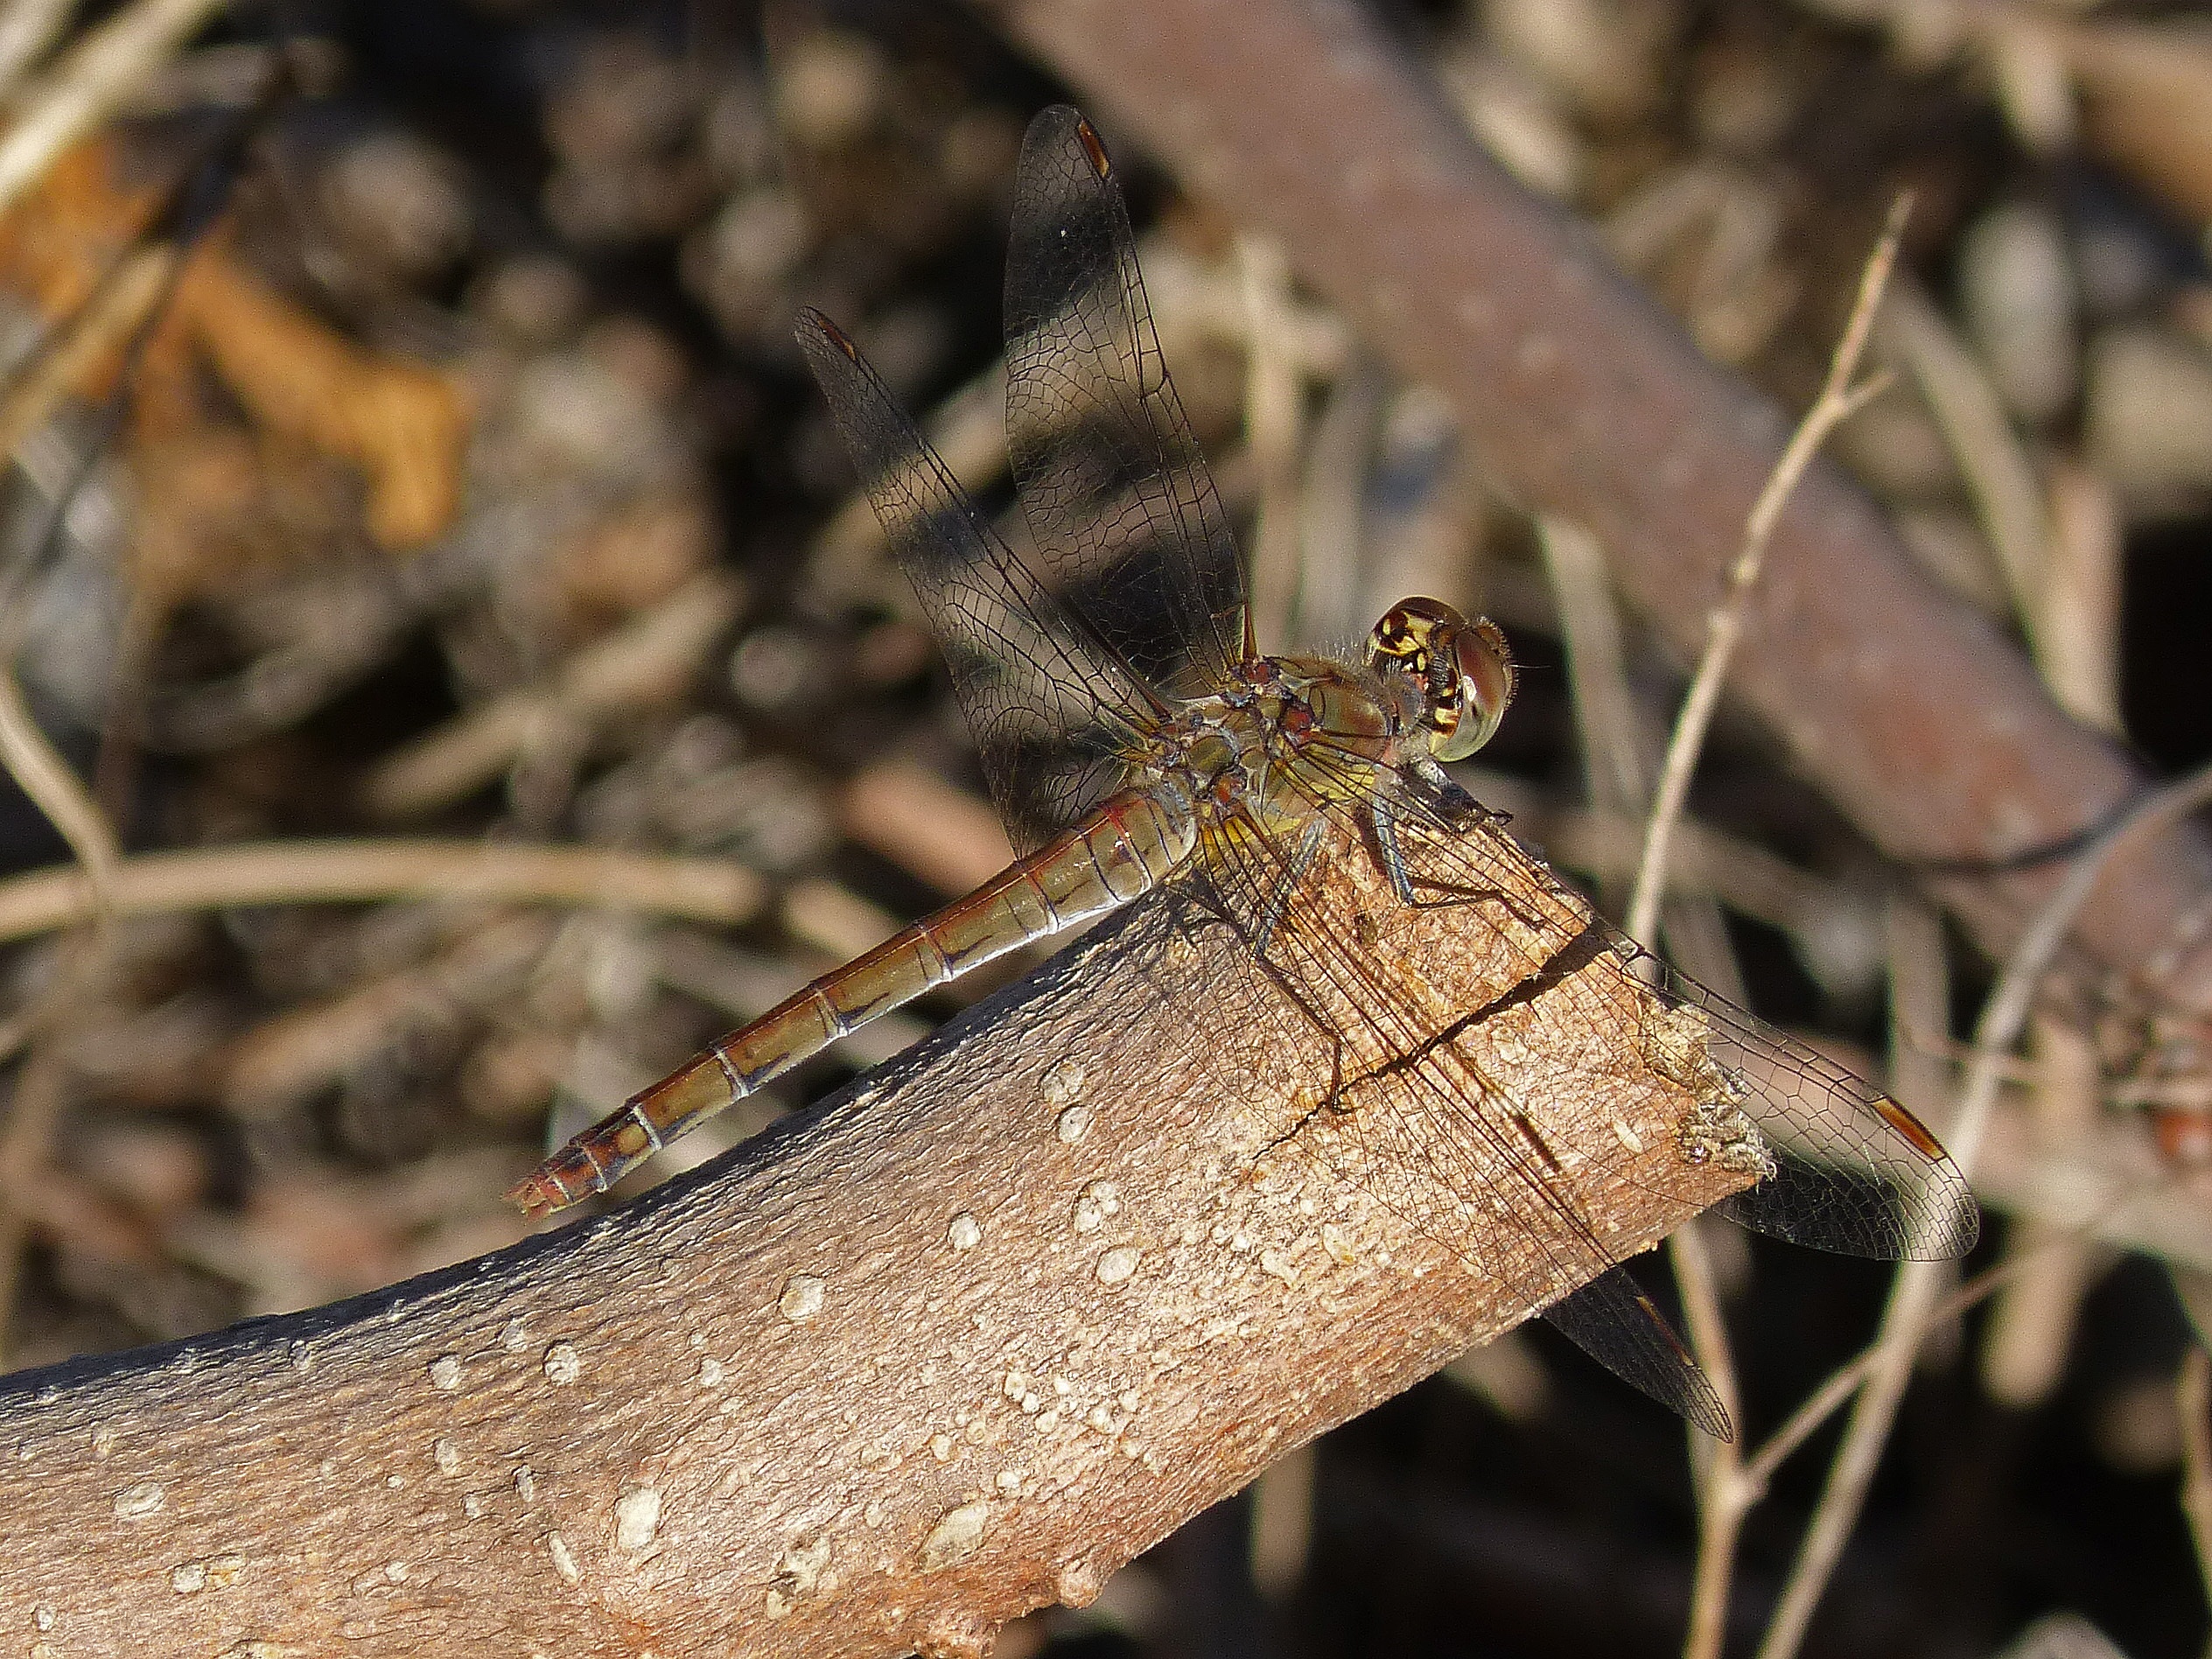
nature, photography, trunk, wildlife, insect, fauna, invertebrate, close up, wings, dragonfly, macro photography, arthropod